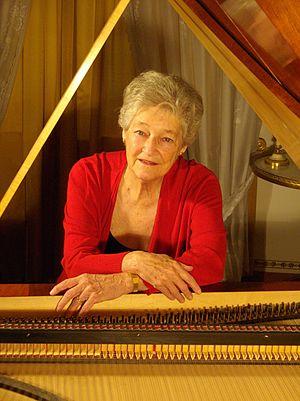
Trudelies Leonhardt avec son Pianoforte
Trudelies Leonhardt est une pianiste néerlandaise.